Elaine Arnold

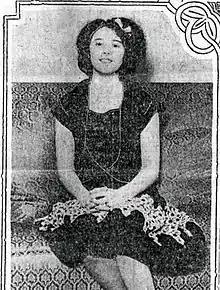
Elaine Arnold 1927

Arnold was a soprano from Houston, Texas, who sang in 1924 at the age of 13 for the British aristocracy at a convention in London, England, and later at a reception held by the President of France in Paris. She is remembered for her ability to hold the high F, a feat frequently needed for operatic arias.